Hajra Masroor

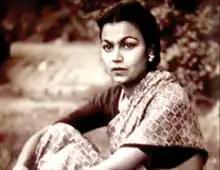

Hajra Masroor (17 January 1930 – 15 September 2012) was a Pakistani writer who established herself with her short fiction stories, known as in Urdu literature. Her elder sister, Khadija Mastoor, was also an accomplished short-story writer and novelist.